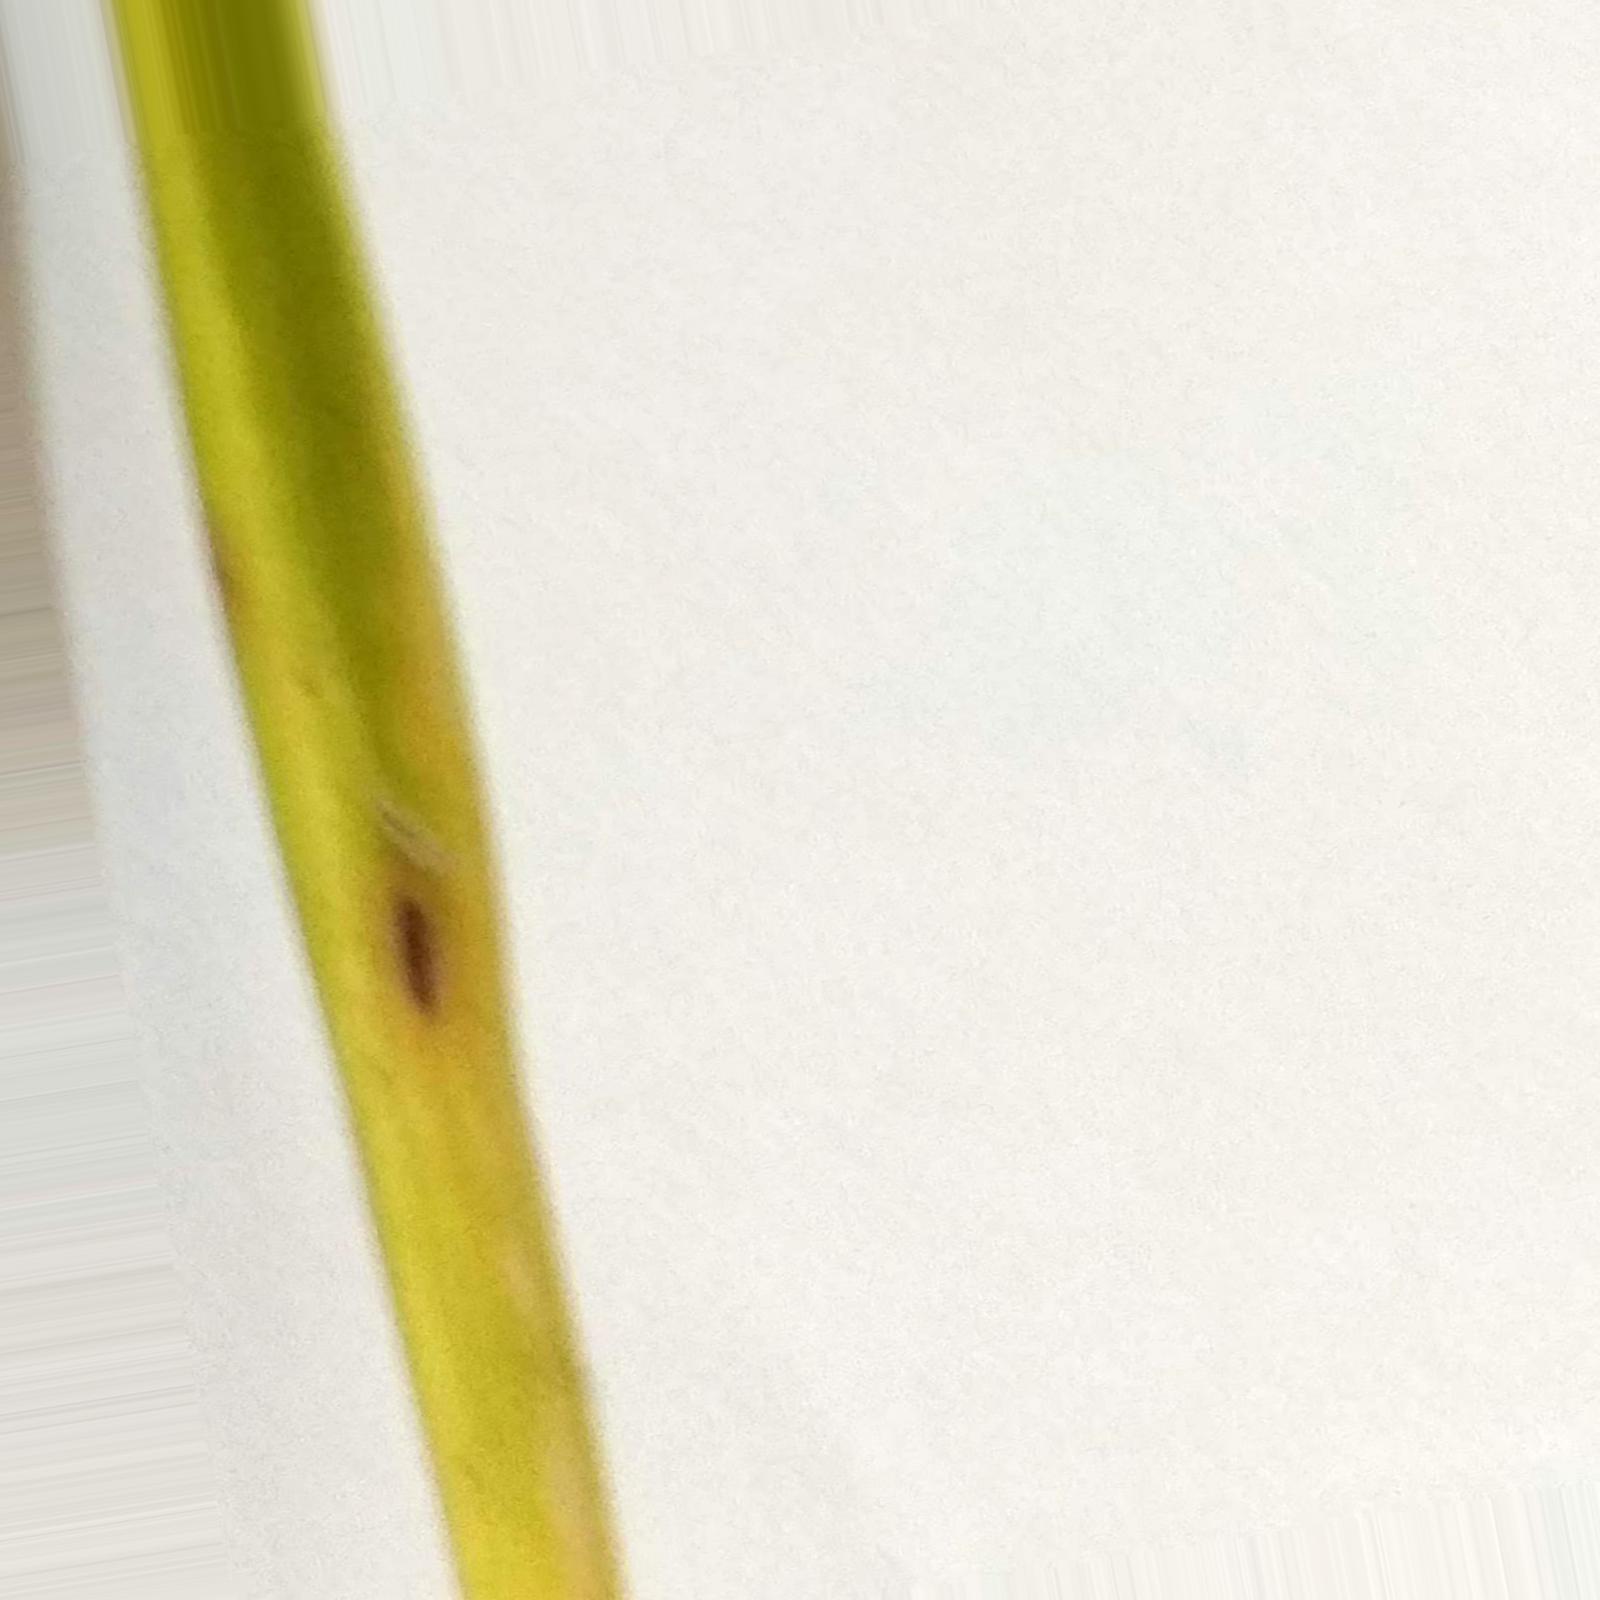
Nhãn: Bệnh Đốm Nâu ( Brown spot )